Church of Saints Cyril and Methodius (Karlín)

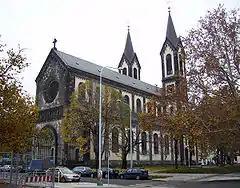
Church of Saints Cyril and Methodius

Church of Saints Cyril and Methodius is a Roman Catholic church in the Karlín district of Prague, Czech Republic. It belongs to the largest religious buildings in the Czech Republic. It was constructed in the mid-19th century and it remains one of the most important architectural landmarks from the period of historicism in the country.